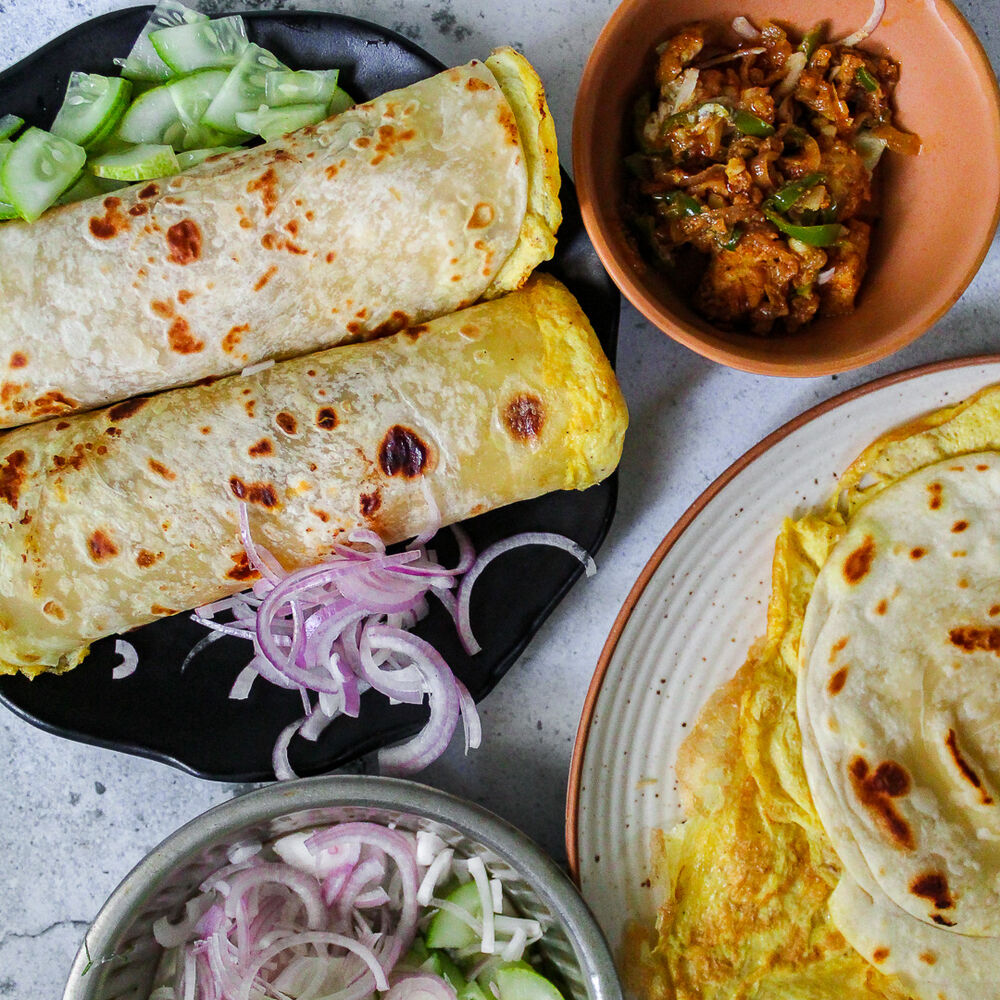
Dish: kaathi_rolls